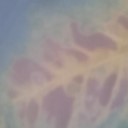
Label: Leaf_rust